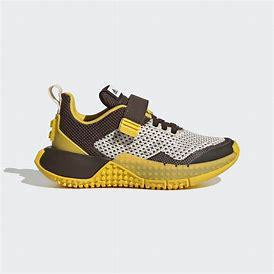
Brand: Adidas
Model: Lego Sport Pro